History of anorexia nervosa

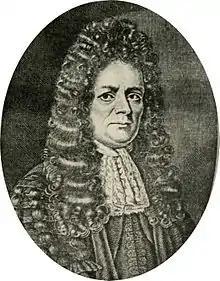
English physician Richard Morton is generally credited with the earliest medical descriptions of the anorexic condition in 1689.

Two early medical descriptions of a syndrome involving loss of appetite and extreme fasting without any evidence of known disease are provided by the English physician Richard Morton in 1689. He provided two case descriptions in his "“Phthisiologia: Or, a Treatise of Consumptions,”" a 1694 translation of his 1689 work "“Phthisiologica, seu exercitationes de phthisi libris comprehensae. Totumque opus variis histories illustratum.”" Morton described these cases as “Nervous Atrophy, or Consumption.” The first, in 1684, involved a “Mr Duke’s daughter in St Mary Axe” (a street in the City of London). He writes of her thus: